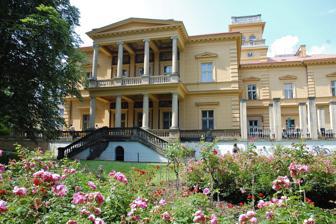
Building: Villa Lanna
Country: Czechia
Year built: 1872
Villa Lanna Lannova vila General information Architectural style Neo-Renaissance Location Prague 6 , Czech Republic Coordinates 50°6′8.96″N 14°24′26.11″E / 50.1024889°N 14.4072528°E / 50.1024889; 14.4072528 Completed 1872 Villa Lanna ( Czech : Lannova vila ) is a Neo-Renaissance landmark building located in a residential quarter of Bubeneč in Prague 6, Czech Republic . It is a property of the Academy of Sciences of the Czech Republic and is used for representative purposes such as scientific symposia, jubilee festivals and also as a hotel. Situation The villa is situated in a large garden in the Bubeneč district of west part of Prague. Its grounds are along the former main road used to reach Stromovka Park. History Villa Lanna was projected in 1868 and built until 1872 by Czech industrial entrepreneur and world-famous art collector Adalbert (Vojtěch) Lanna Junior (1836-1909) to be a summer residence for his family. It was designed probably by Vojtěch Ignác Ullmann in an early Neo-Renaissance style inspired by Italian Palladian models of villa suburbana , designed at the same period by Gottfried Semper in Dresden. It belonges to the best examples of such villas in the Middle Europe. Villa is decorated with frescoes painted by Viktor Barvitius and based on drawings of Josef Mánes . Viktor Barvitius is also the author of most of fresco decorations of the interior. In decoration took part also the Viennese painter Hans Makart . Four main salons were named after themes of Greek and Roman mythology, depicted on frescoes. They are: Salon of Apollon, Venus, Bacchus and Traunsee salon. Actual building arrangement The ground floor is composed of a foyer with a reception desk and two social halls with rich murals. The smaller social hall, originally the billiard room, with the seating capacity of 18 is optimal for holding ceremonial lunches or dinners. The larger hall, with the option of an outdoor terrace, is suitable for holding seminars, conferences, banquets, weddings  and family celebrations. The first floor consists of a lounge with a terrace offering a view of the garden. A recently reconstructed tower with upper terrace gives a view not only of the surroundings of Villa Lanna, but also of the Prague Zoo or the Troya castle with its contiguous vineyards. Accommodation Guests can choose from various options of accommodation. There are 7 rooms on the 1st floor of Villa Lanna; bathrooms are shared by two rooms. In the year of 2000, the accommodation capacity was extended by 17 rooms with the addition of two separate buildings on the grounds. These rooms have private bathrooms. A barrier-free room is also available. All rooms are equipped with a satellite TV, a refrigerator, a telephone and a wi-fi or cable connection. References